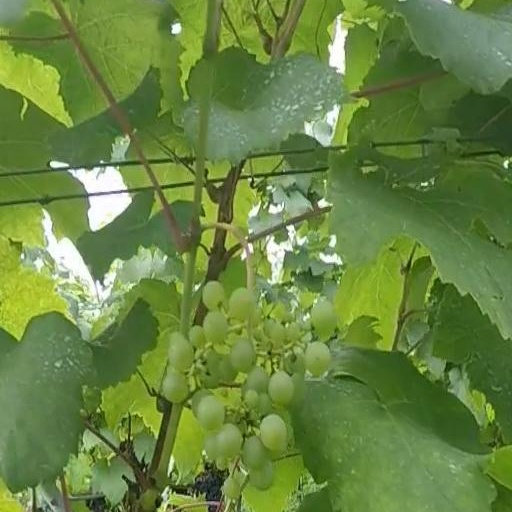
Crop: grape